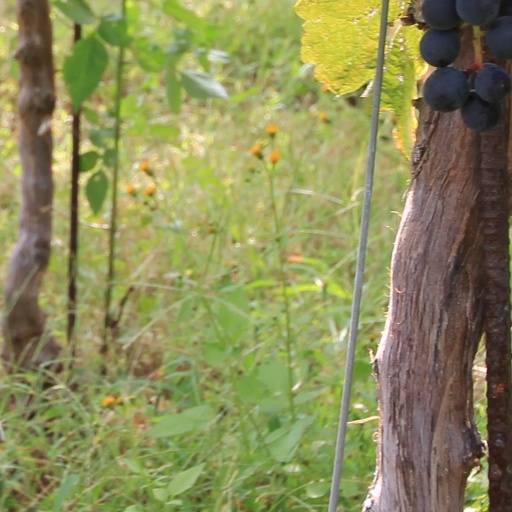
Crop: grape